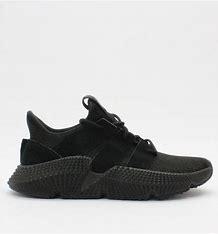
Brand: adidas
Model: originals Adidas Originals Prophere